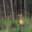
Label: deer